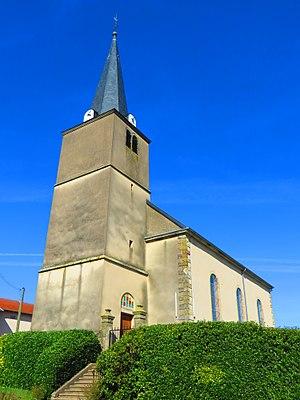
Freybouse Église Saint-Laurent
Freybouse est une commune française située dans le département de la Moselle et le bassin de vie de la Moselle-Est, en région Grand Est.